Malissard

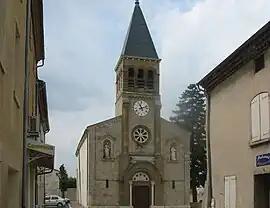
The church in Malissard

Malissard is a commune in the Drôme department in southeastern France.